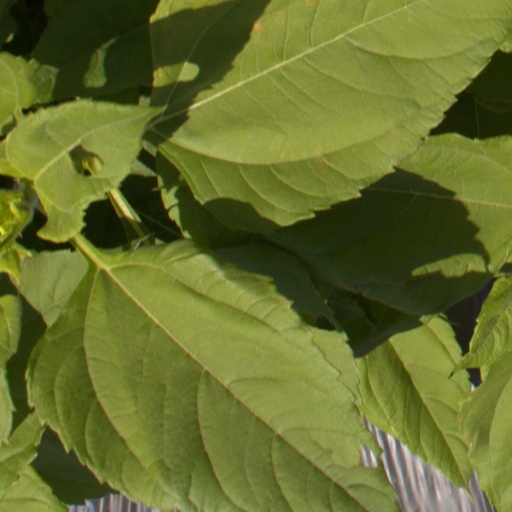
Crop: Jerusalem artichoke